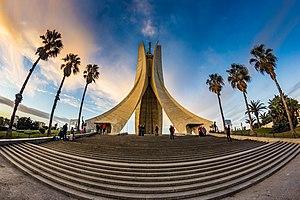
Cet article recense les Monuments et sites d'Alger.
Le tourisme en Algérie est un secteur économique de ce pays. Il s'agit d'une activité importante, aussi bien pour les Algériens qui choisissent d'y passer leurs vacances, que pour les étrangers qui viennent y faire un séjour. L'Algérie est le pays le plus grand du continent africain et le 10ᵉ pays le plus grand au monde en superficie totale. Situé en Afrique du Nord, une des principales attractions touristiques est le Sahara, le plus grand désert au monde. Quelques dunes de sables peuvent atteindre 180 mètres de hauteur.